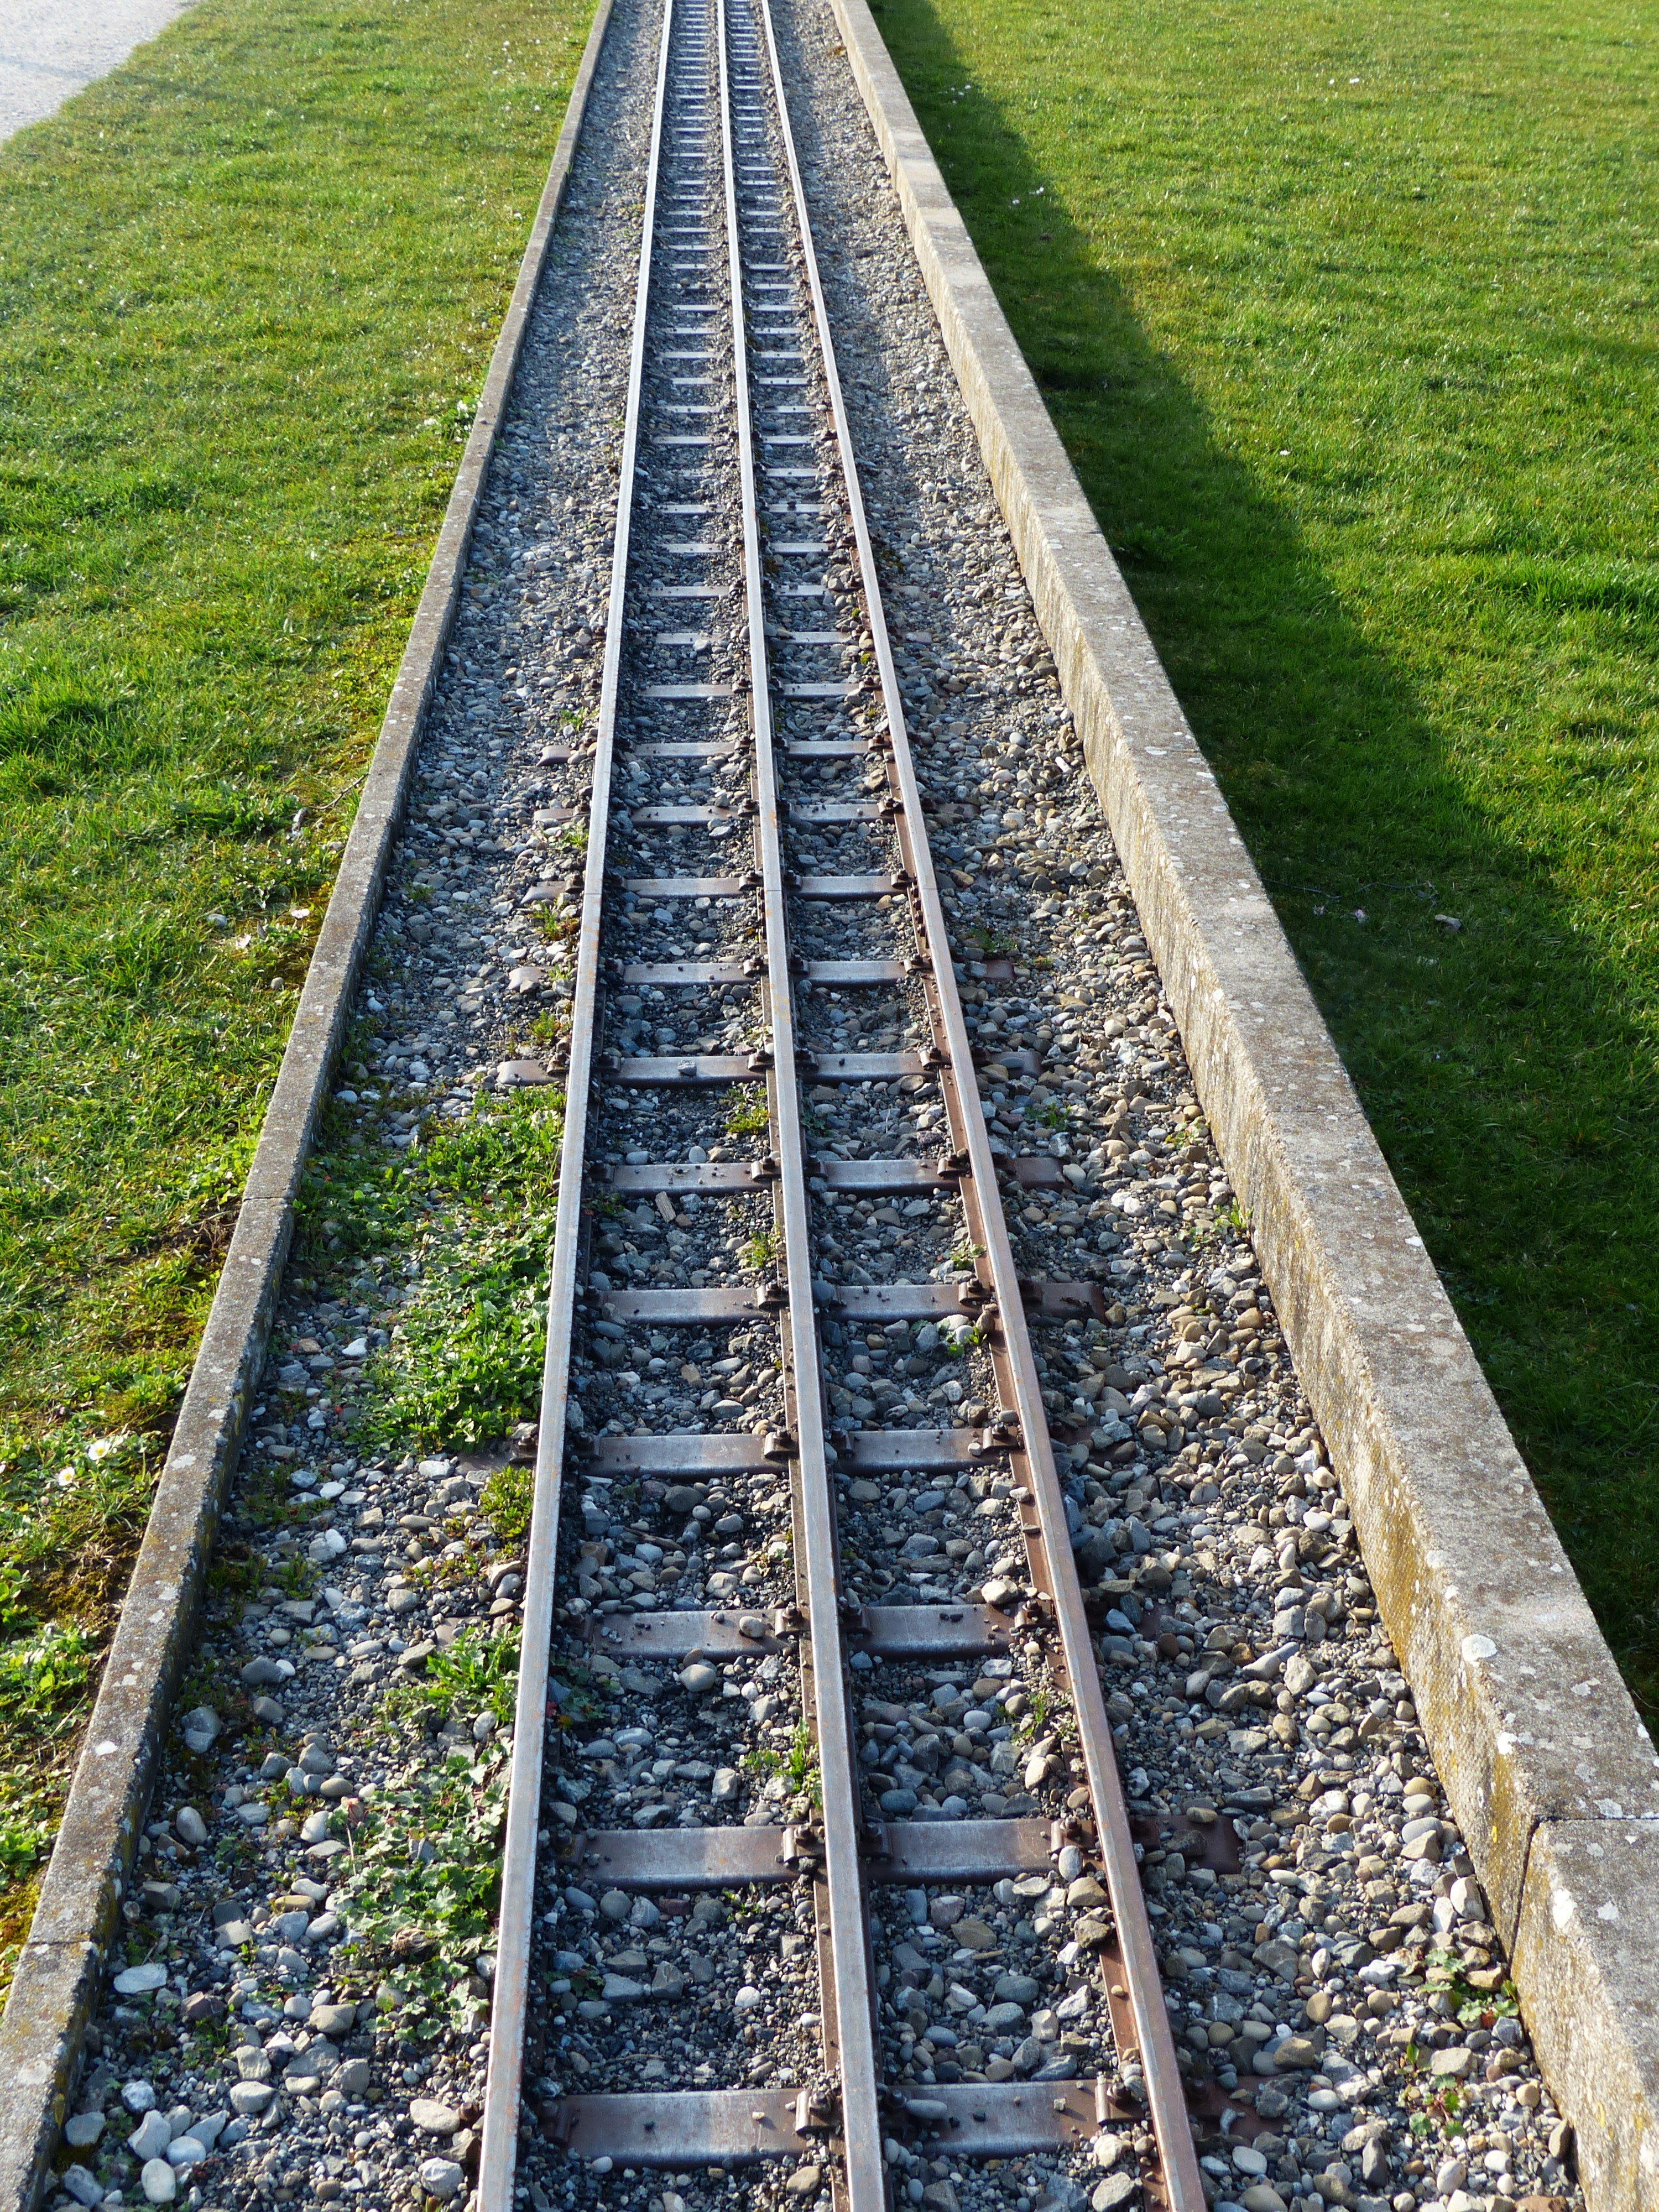
track, railway, transport, vehicle, gauge, lane, straight, cumberland, seemed, rail transport, gleise, narrow gauge railway, rolling stock, pave